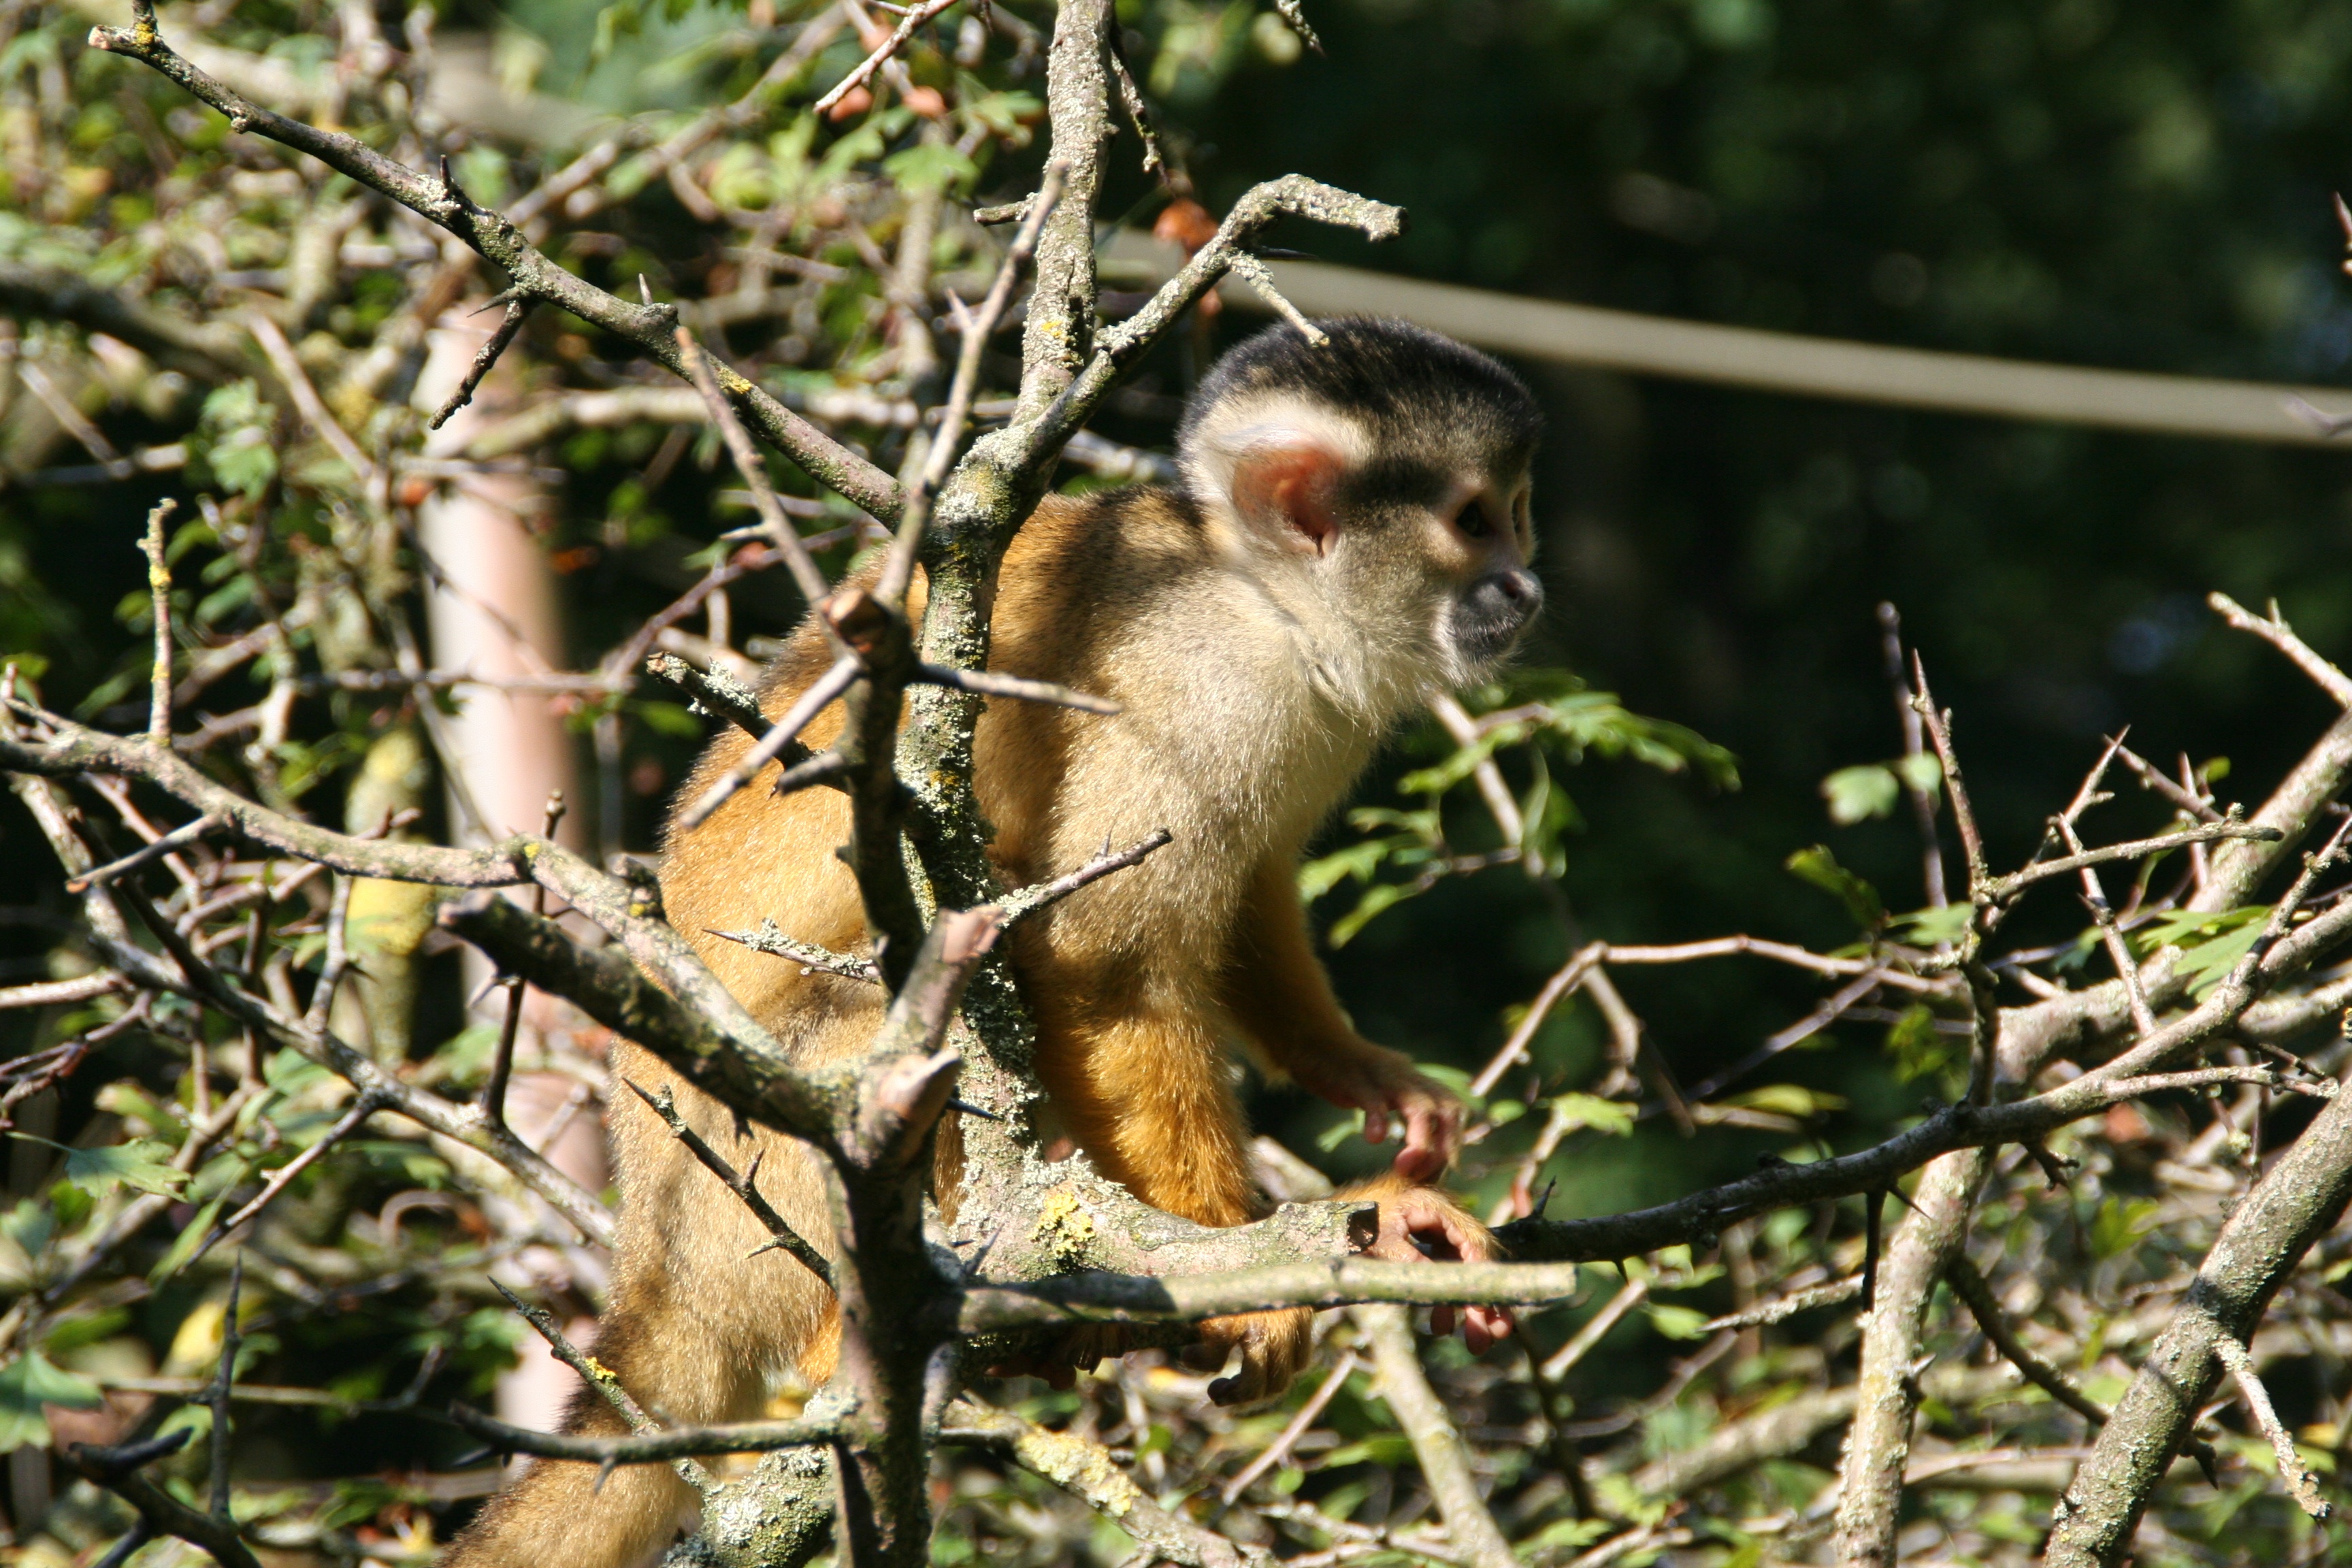
branch, wildlife, jungle, mammal, fauna, primate, squirrel monkey, vertebrate, macaque, old world monkey, capuchin monkey, new world monkey